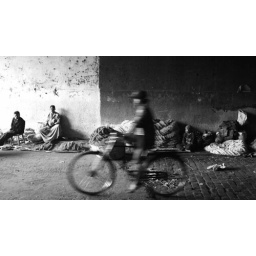
in motion | flower market